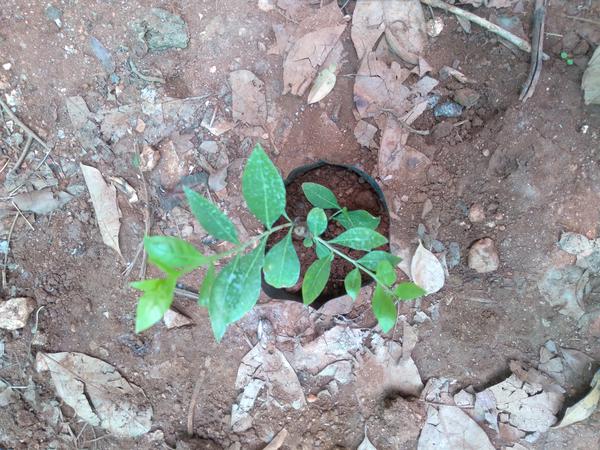
Plant: Henna